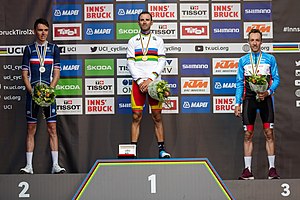
VM i landevejscykling 2018 – Linjeløb (herrer)
Herrernes linjeløb ved VM i landevejscykling 2018 blev afholdt den 30. september 2018 i Innsbruck, Østrig. Linjeløbet foregik over 258,5 km. Løbet blev vundet af spanske Alejandro Valverde.